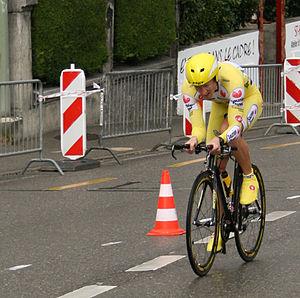
Remmert Wielinga est un coureur cycliste néerlandais, professionnel entre 2001 et 2007 et six mois au cours de l'année 2011.